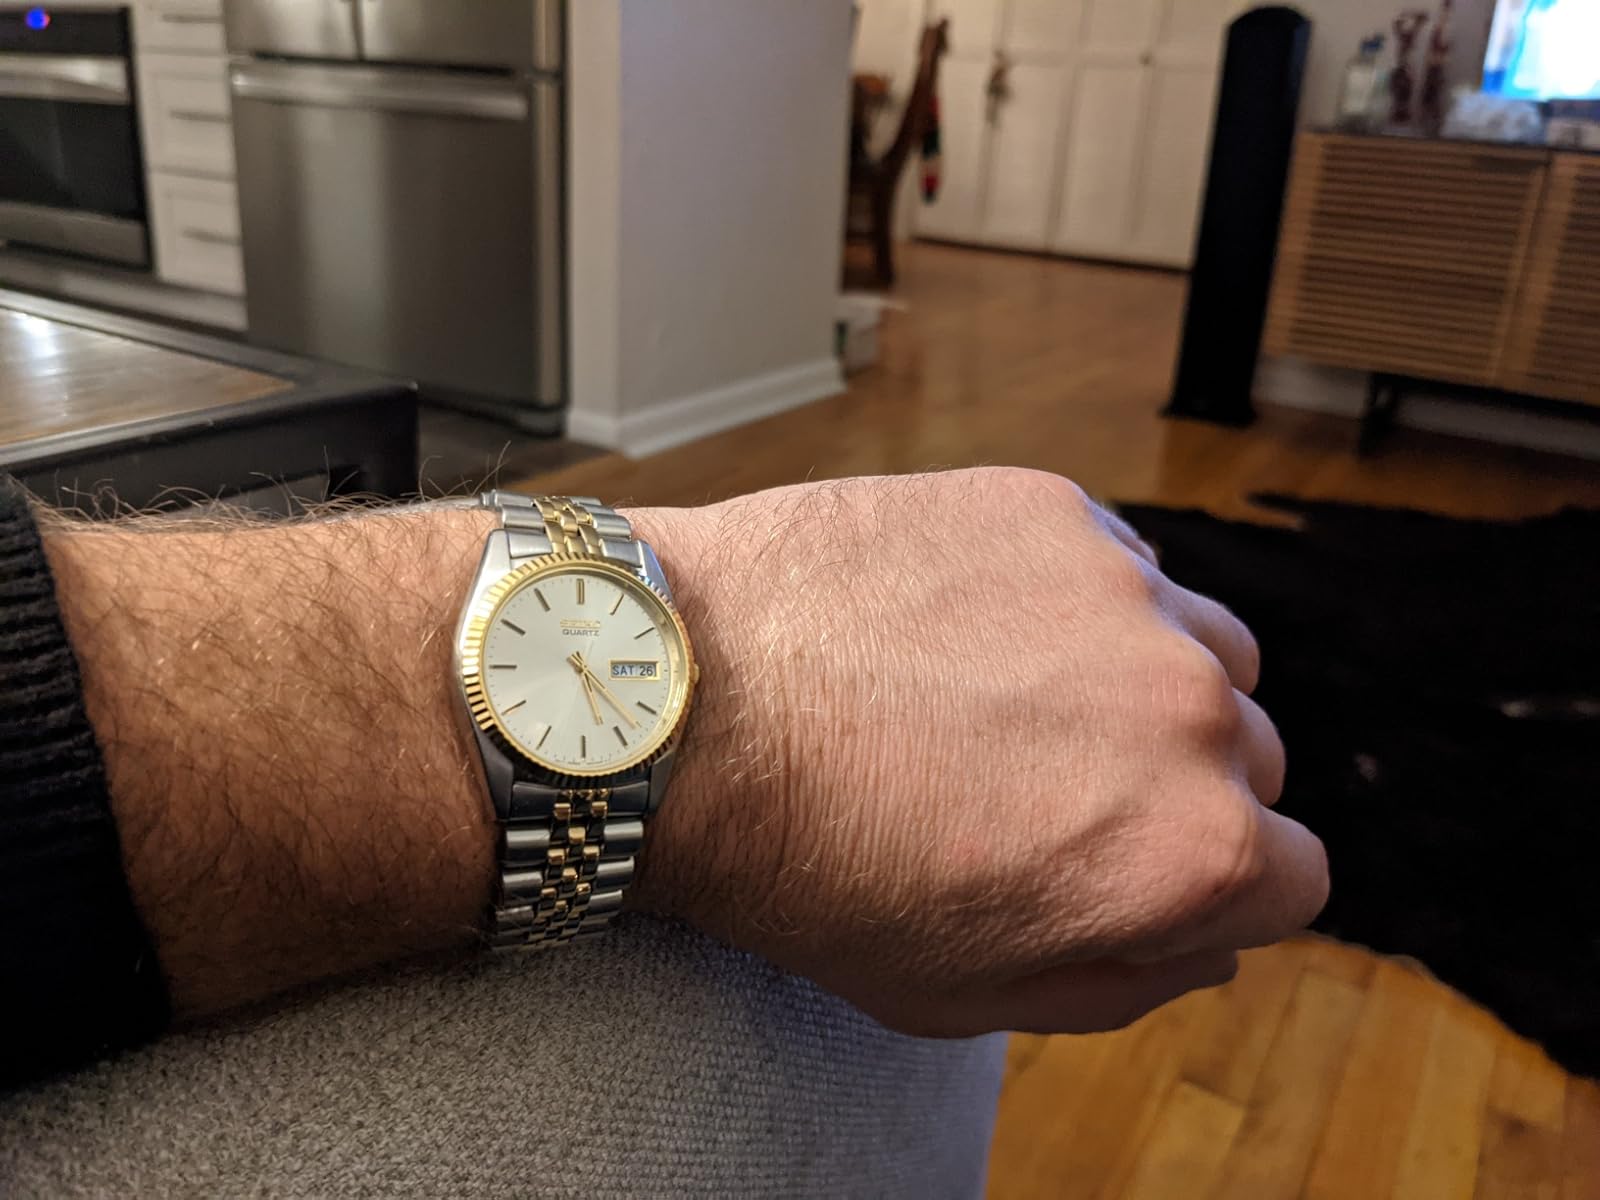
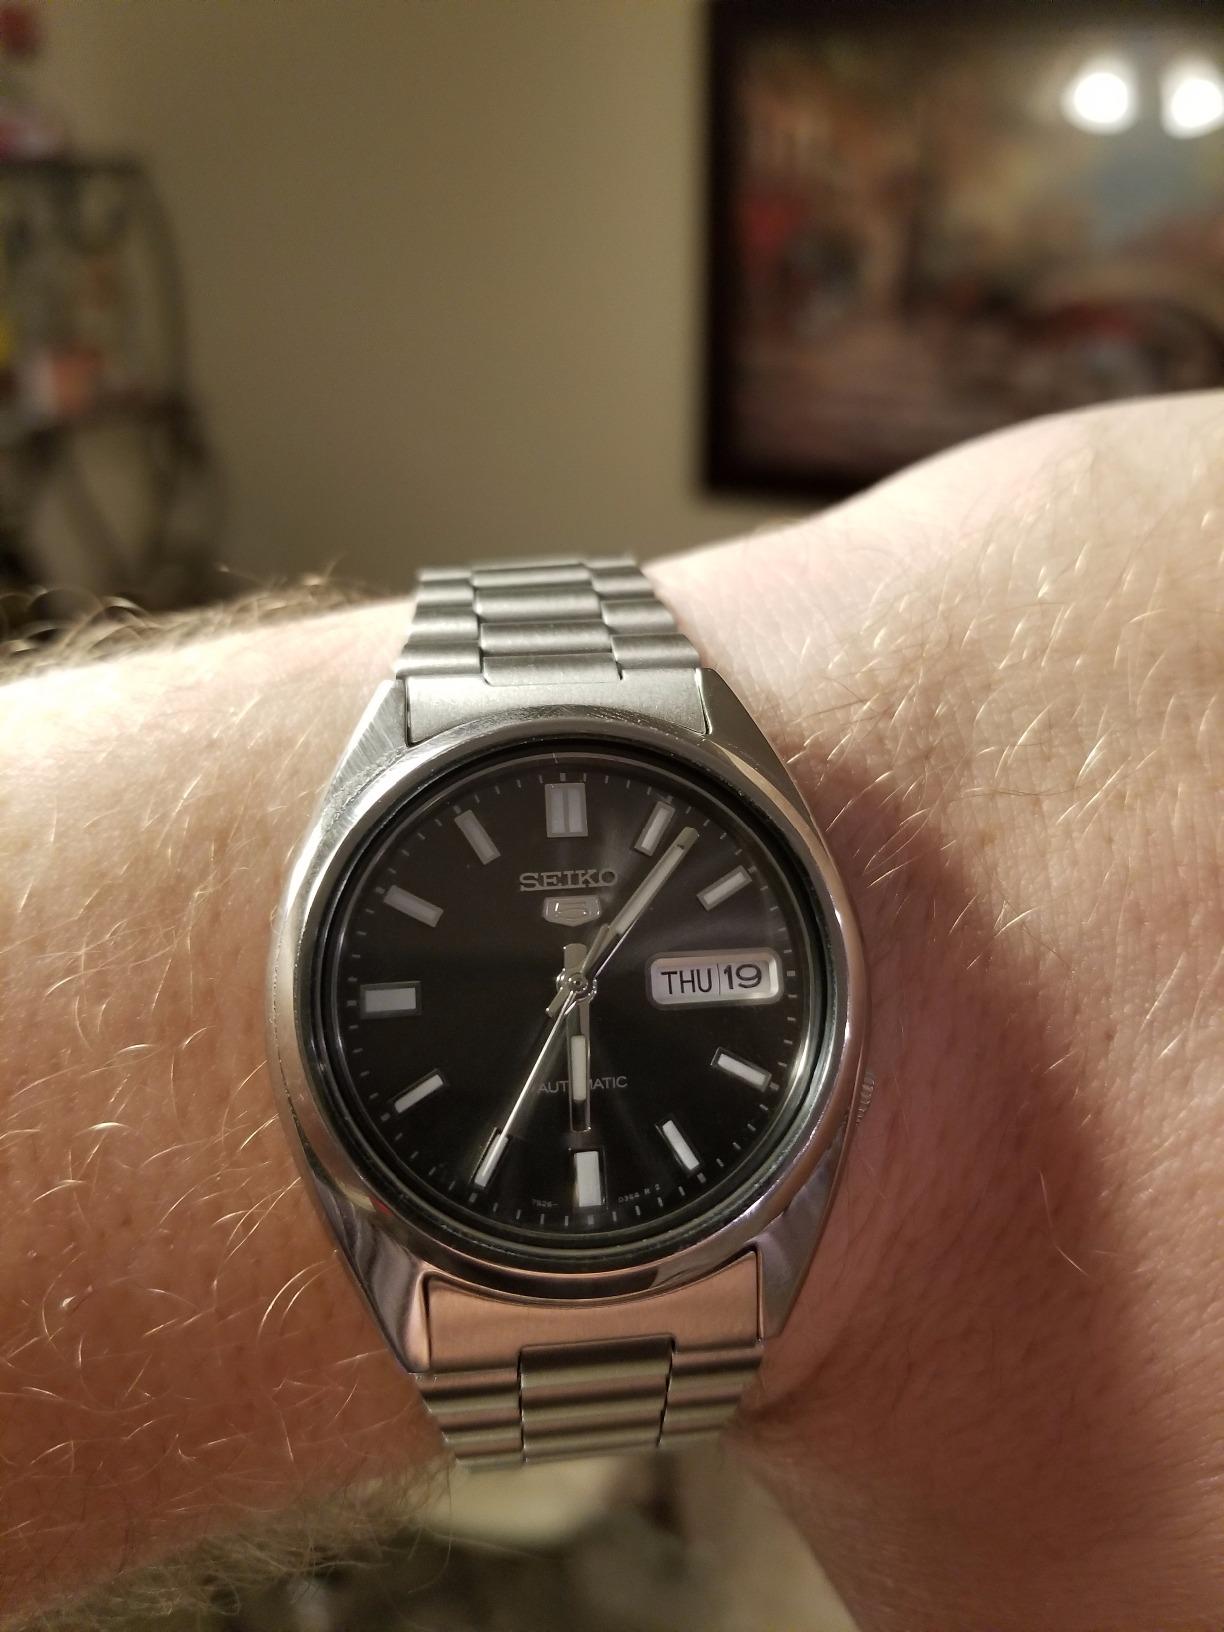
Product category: accessories_watch
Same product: no